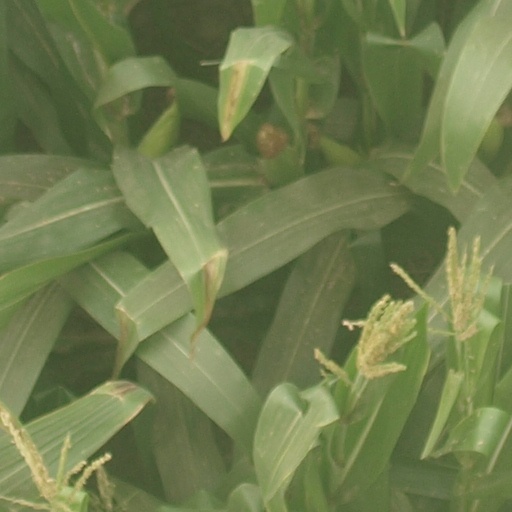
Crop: maize; corn